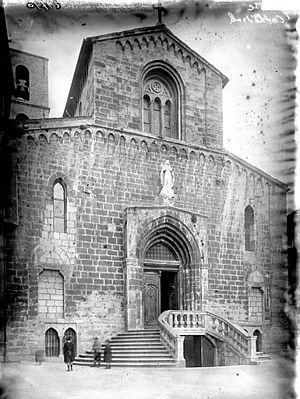
La cathédrale Notre-Dame-du-Puy de Grasse est une ancienne cathédrale catholique romaine située dans la ville de Grasse, dans le département des Alpes-Maritimes.